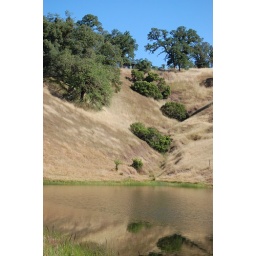
dog trot cabin above the lake